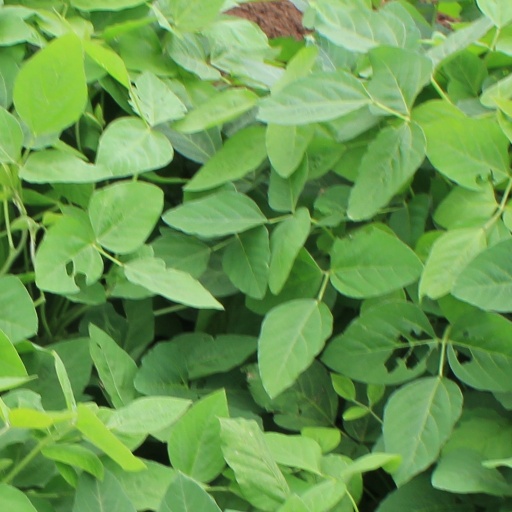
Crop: soybean